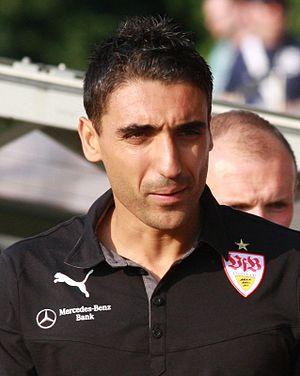
Mohammed Abdellaoue né le 23 octobre 1985 à Oslo, est un footballeur international norvégien. D'origine marocaine, il est international norvégien entre 2008 et 2017. Son frère Mustafa Abdellaoue est également footballeur professionnel, au poste d'attaquant.